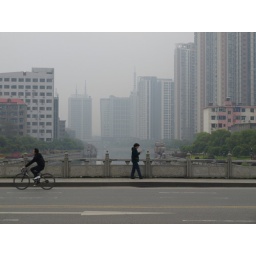
Crossing over a bridge over a river in Nanchang